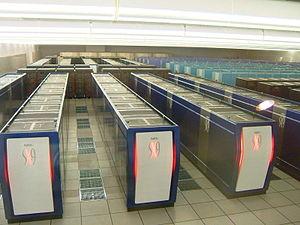
Earth Simulator fut l'ordinateur le plus puissant du monde de sa mise en route fin 2001 jusqu'en juin 2004.
Nippon Denki, plus connu sous l'abréviation NEC à l'étranger, ou Nichiden au Japon, est un géant industriel japonais de l'informatique et de la télécommunication.